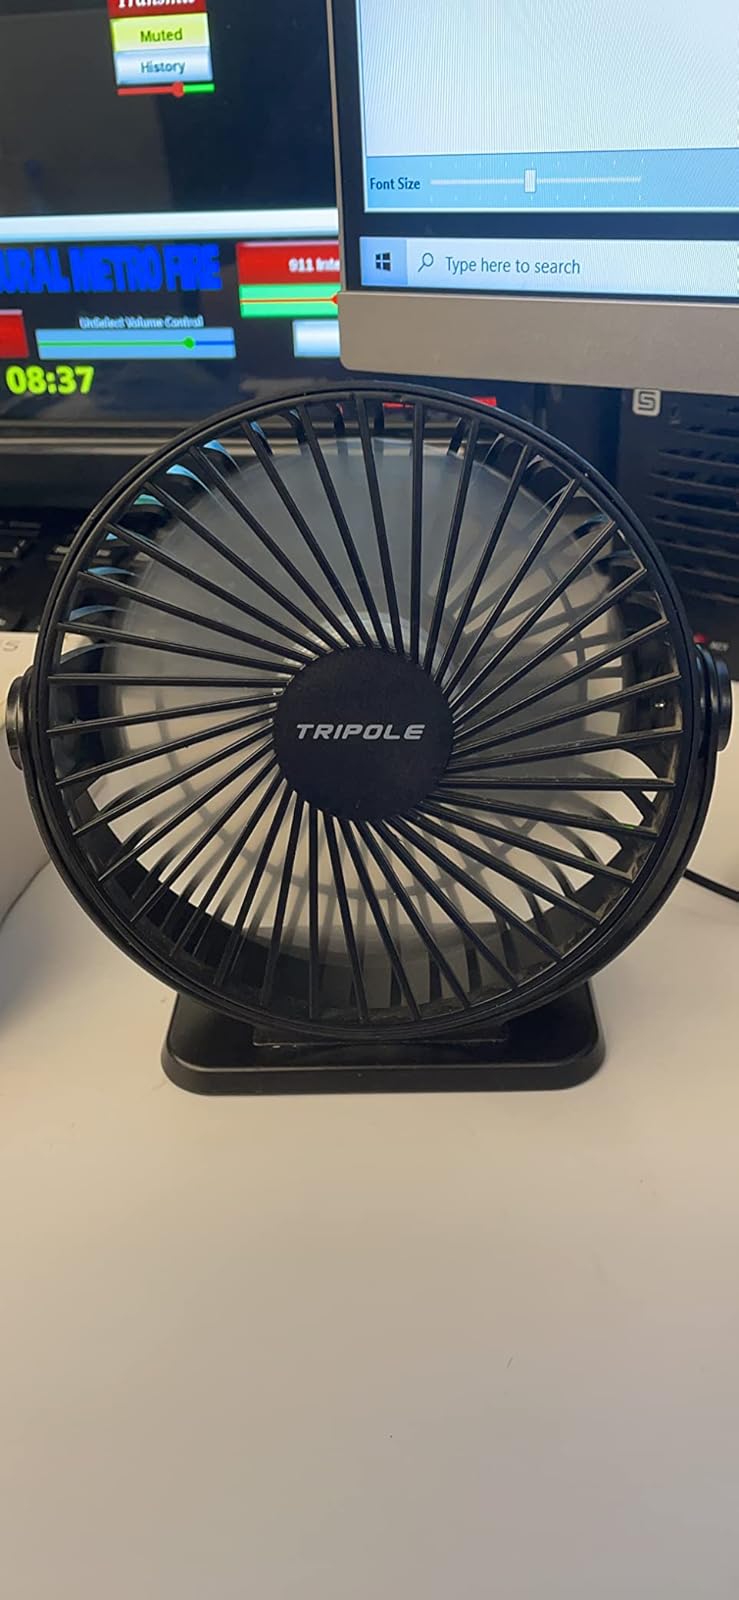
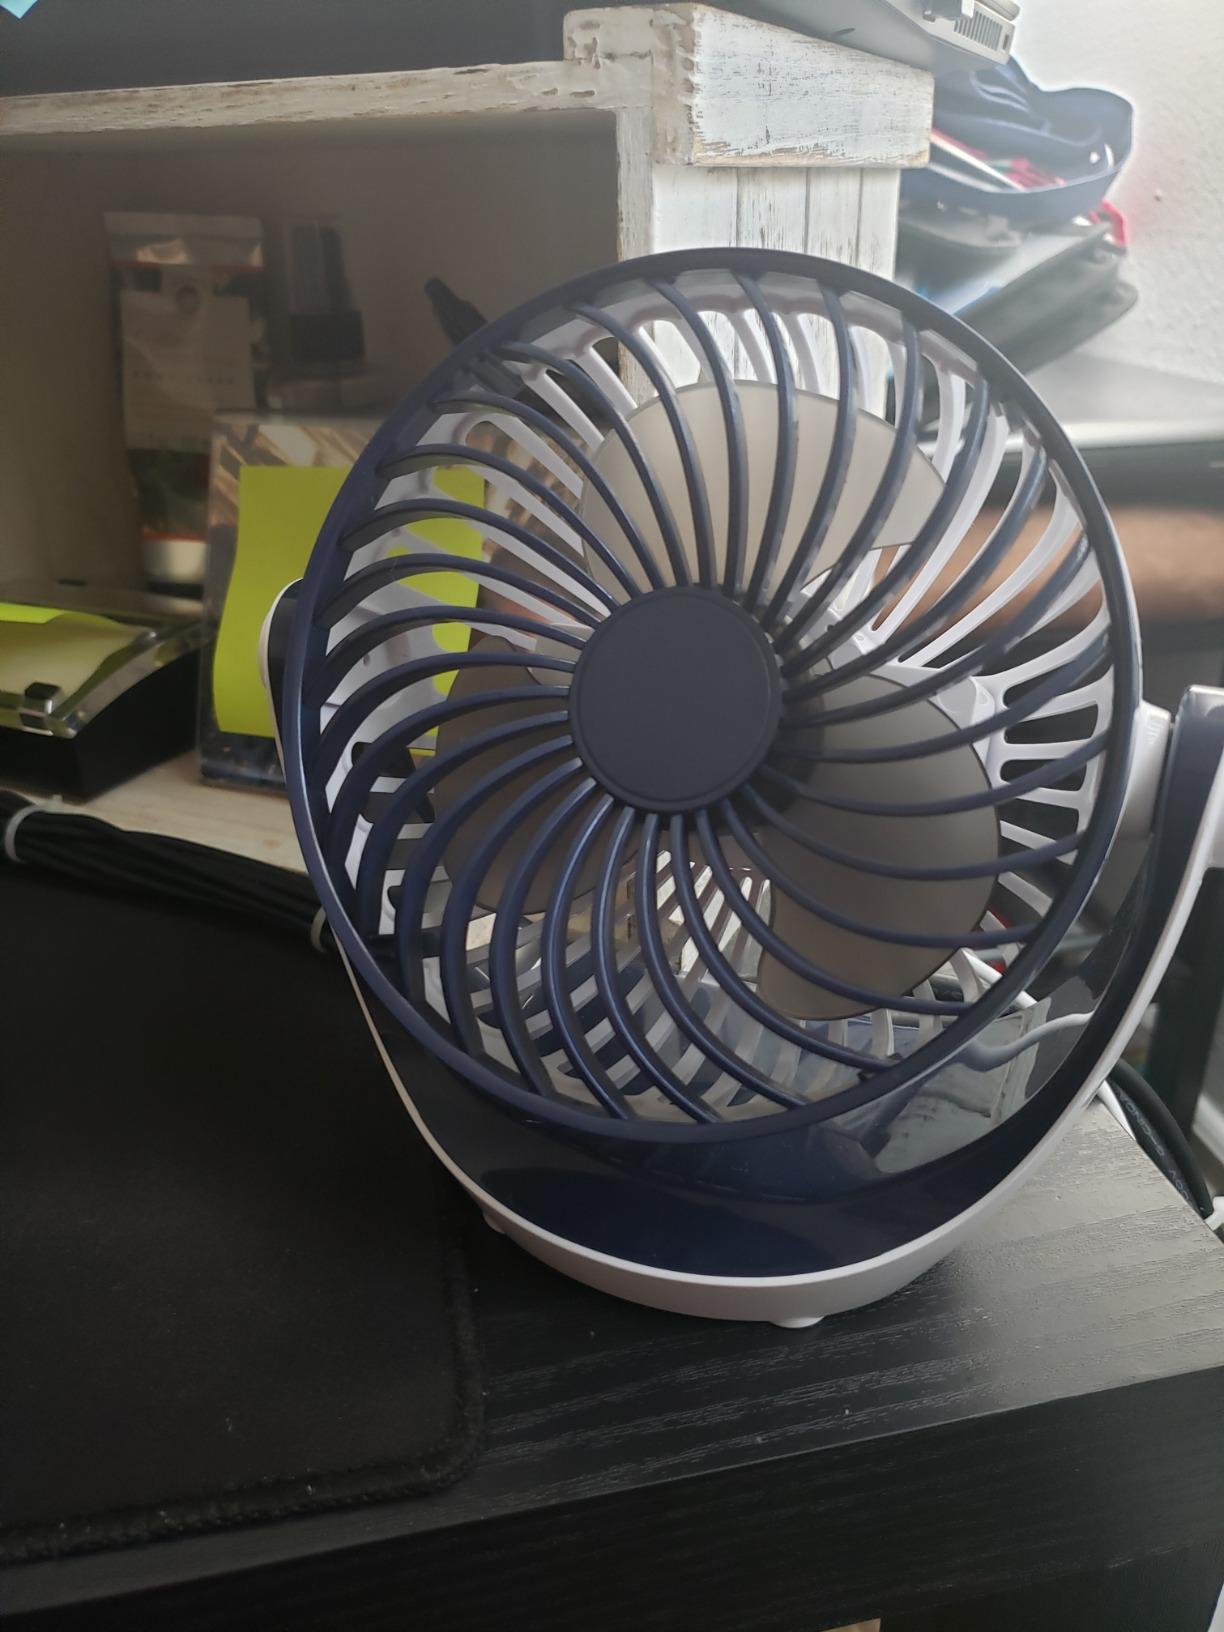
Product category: fan
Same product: no